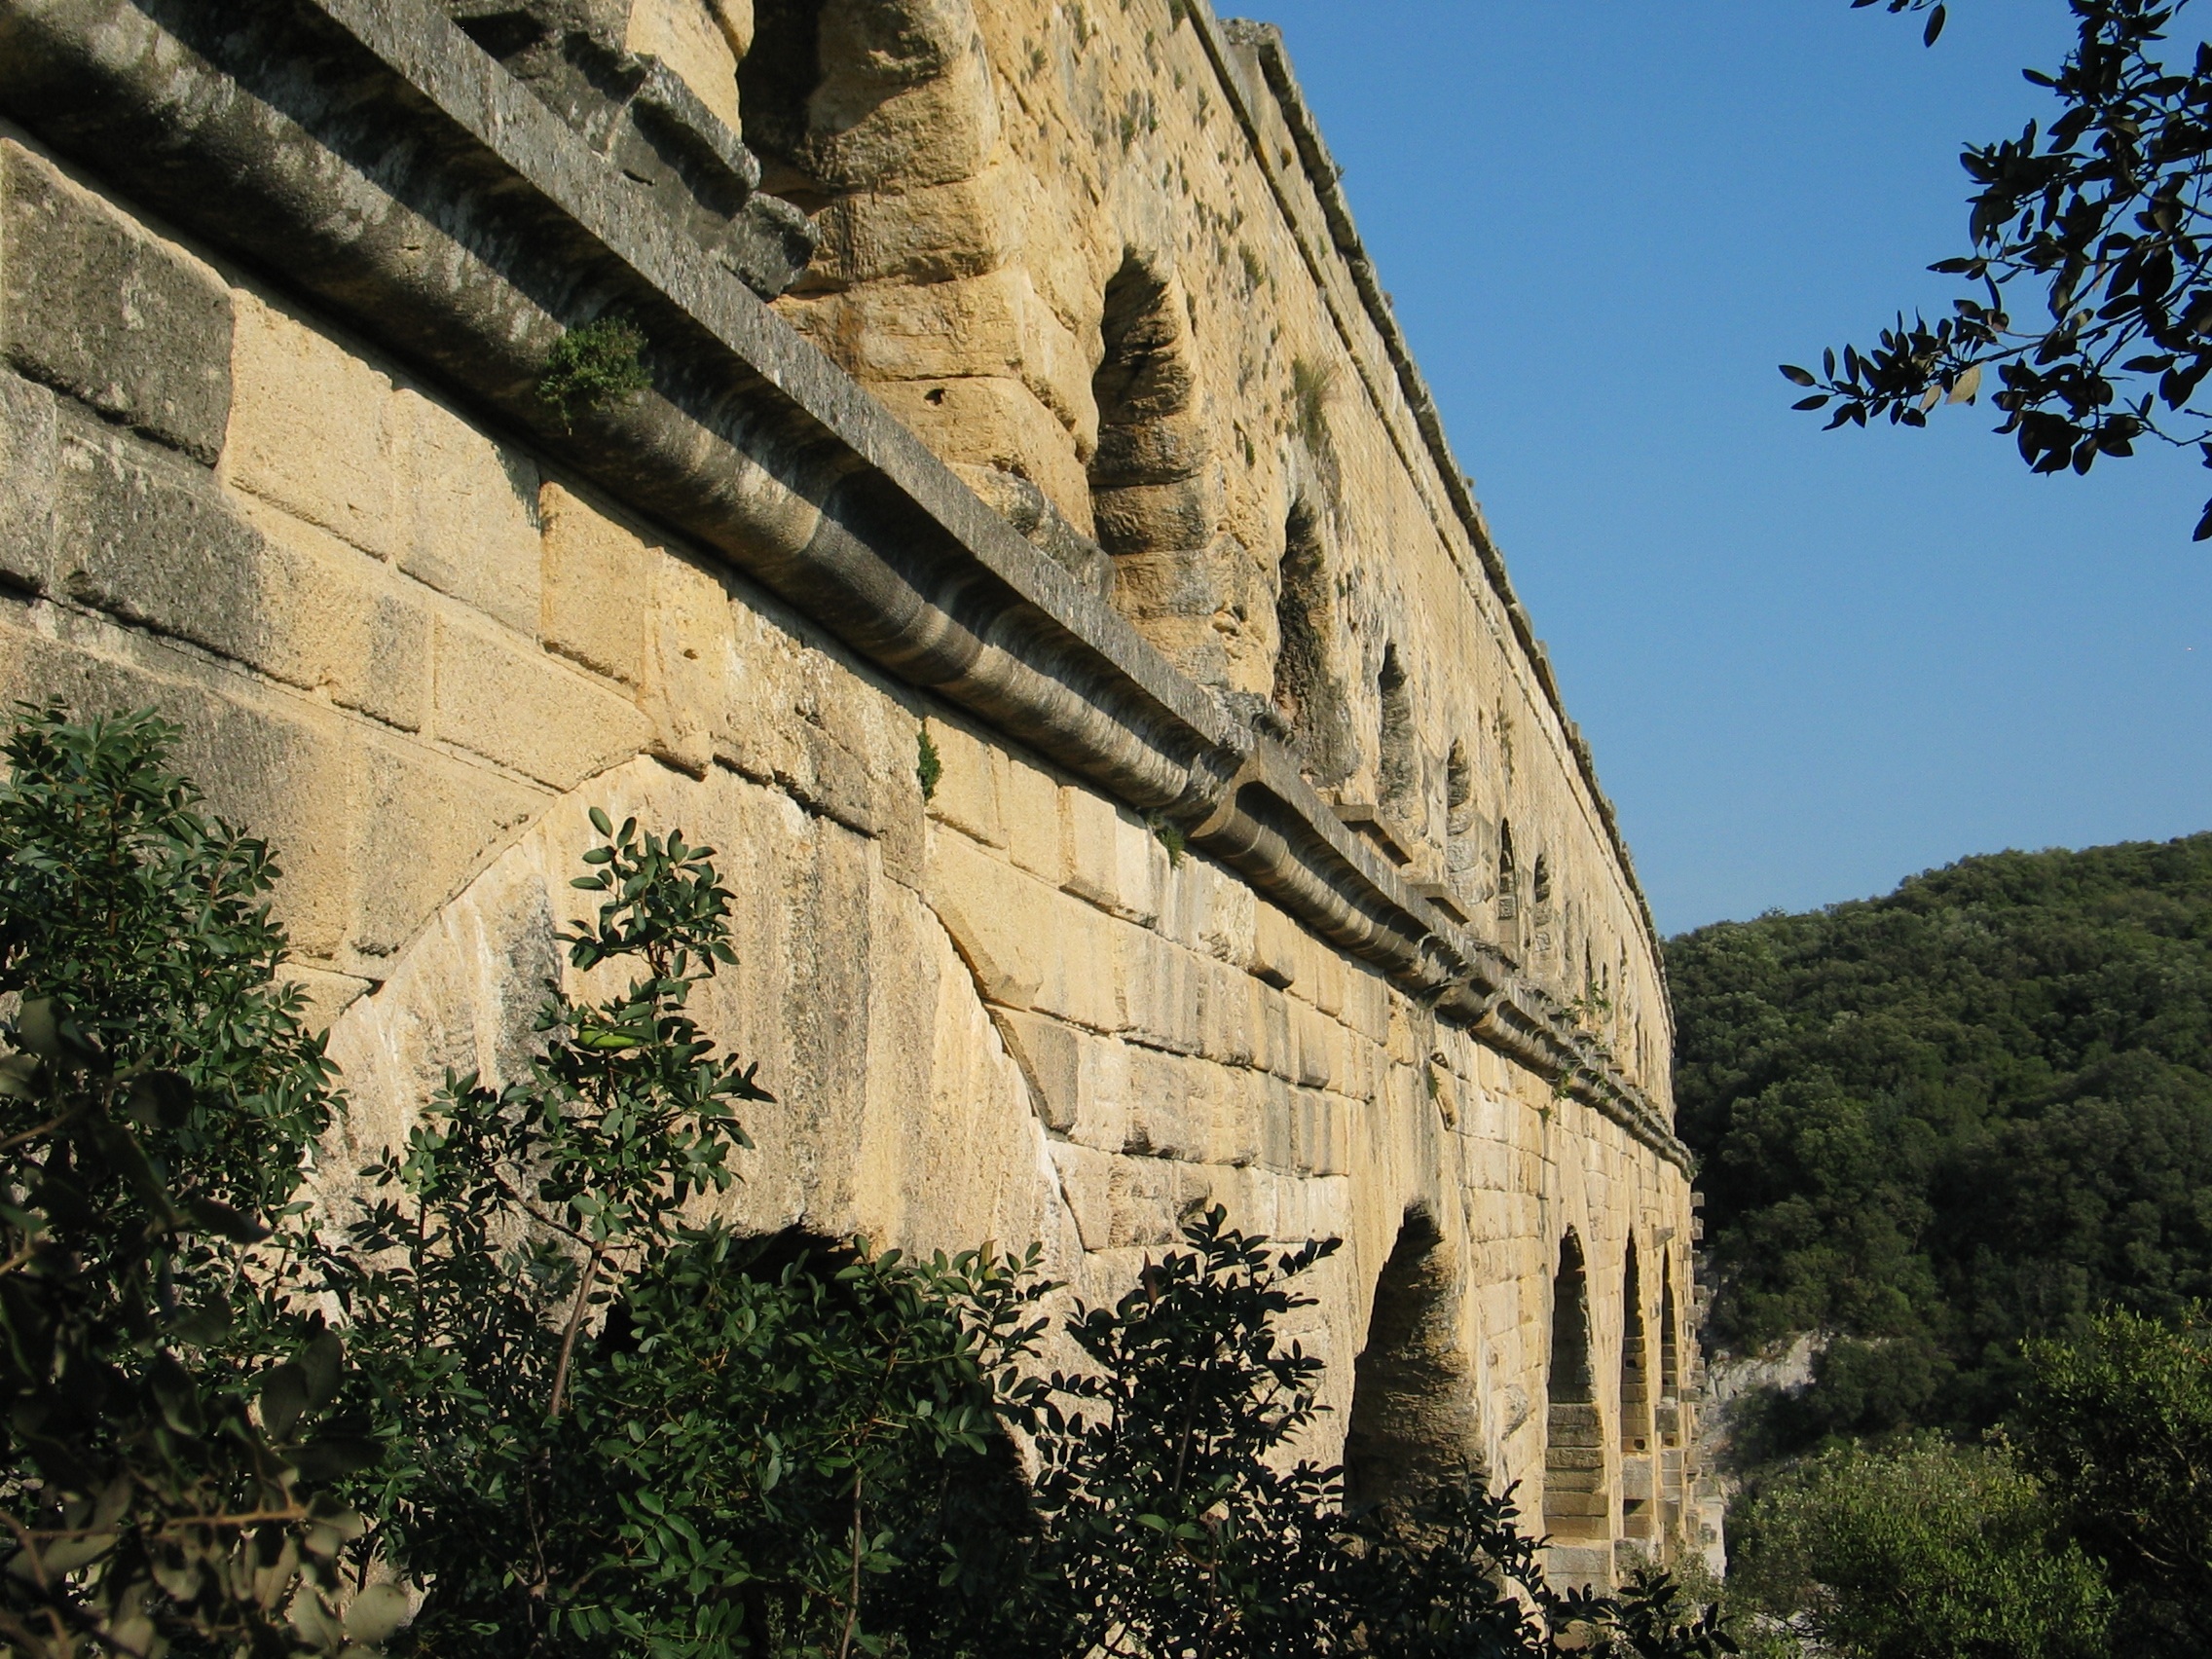
rock, architecture, bridge, building, wall, france, landmark, ruins, monastery, pont du gard, aqueduct, ancient history